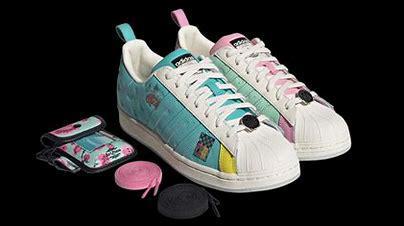
Brand: Adidas
Model: Arizona